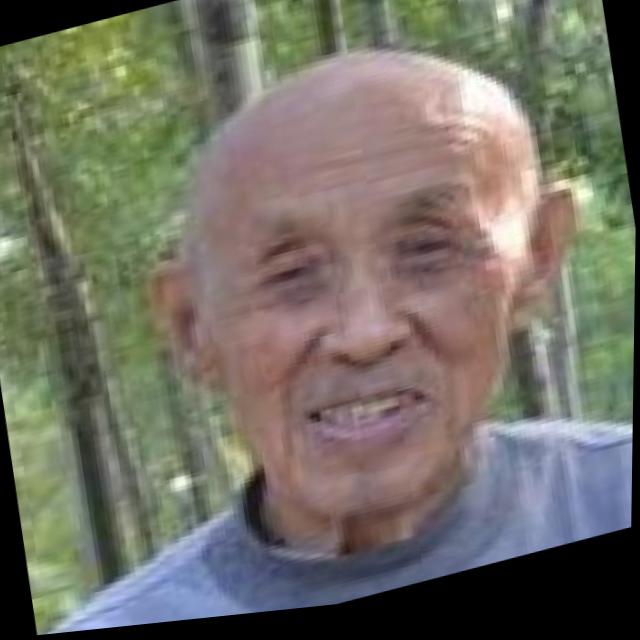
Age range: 65+